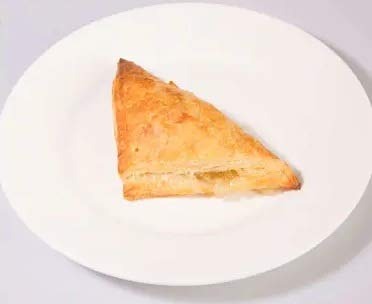
Item Name: Pepperidge Farms Oven Ready Apple Pastry, 0.8 Pound -- 18 per case.
Product Description: Pepperidge Farms Oven Ready Apple Pastry, 0.8 Pound -- 18 per case. Our turnovers are made with a unique blend of quality ingredients. They contain real fruit, no artificial flavors, are portion controlled, and ready to bake for your convenience. Enjoy the Pepperidge Farm(R) quality in every bite. Kosher, Country of Origin: United States
Value: 18.0
Unit: Count

Price: 139.17